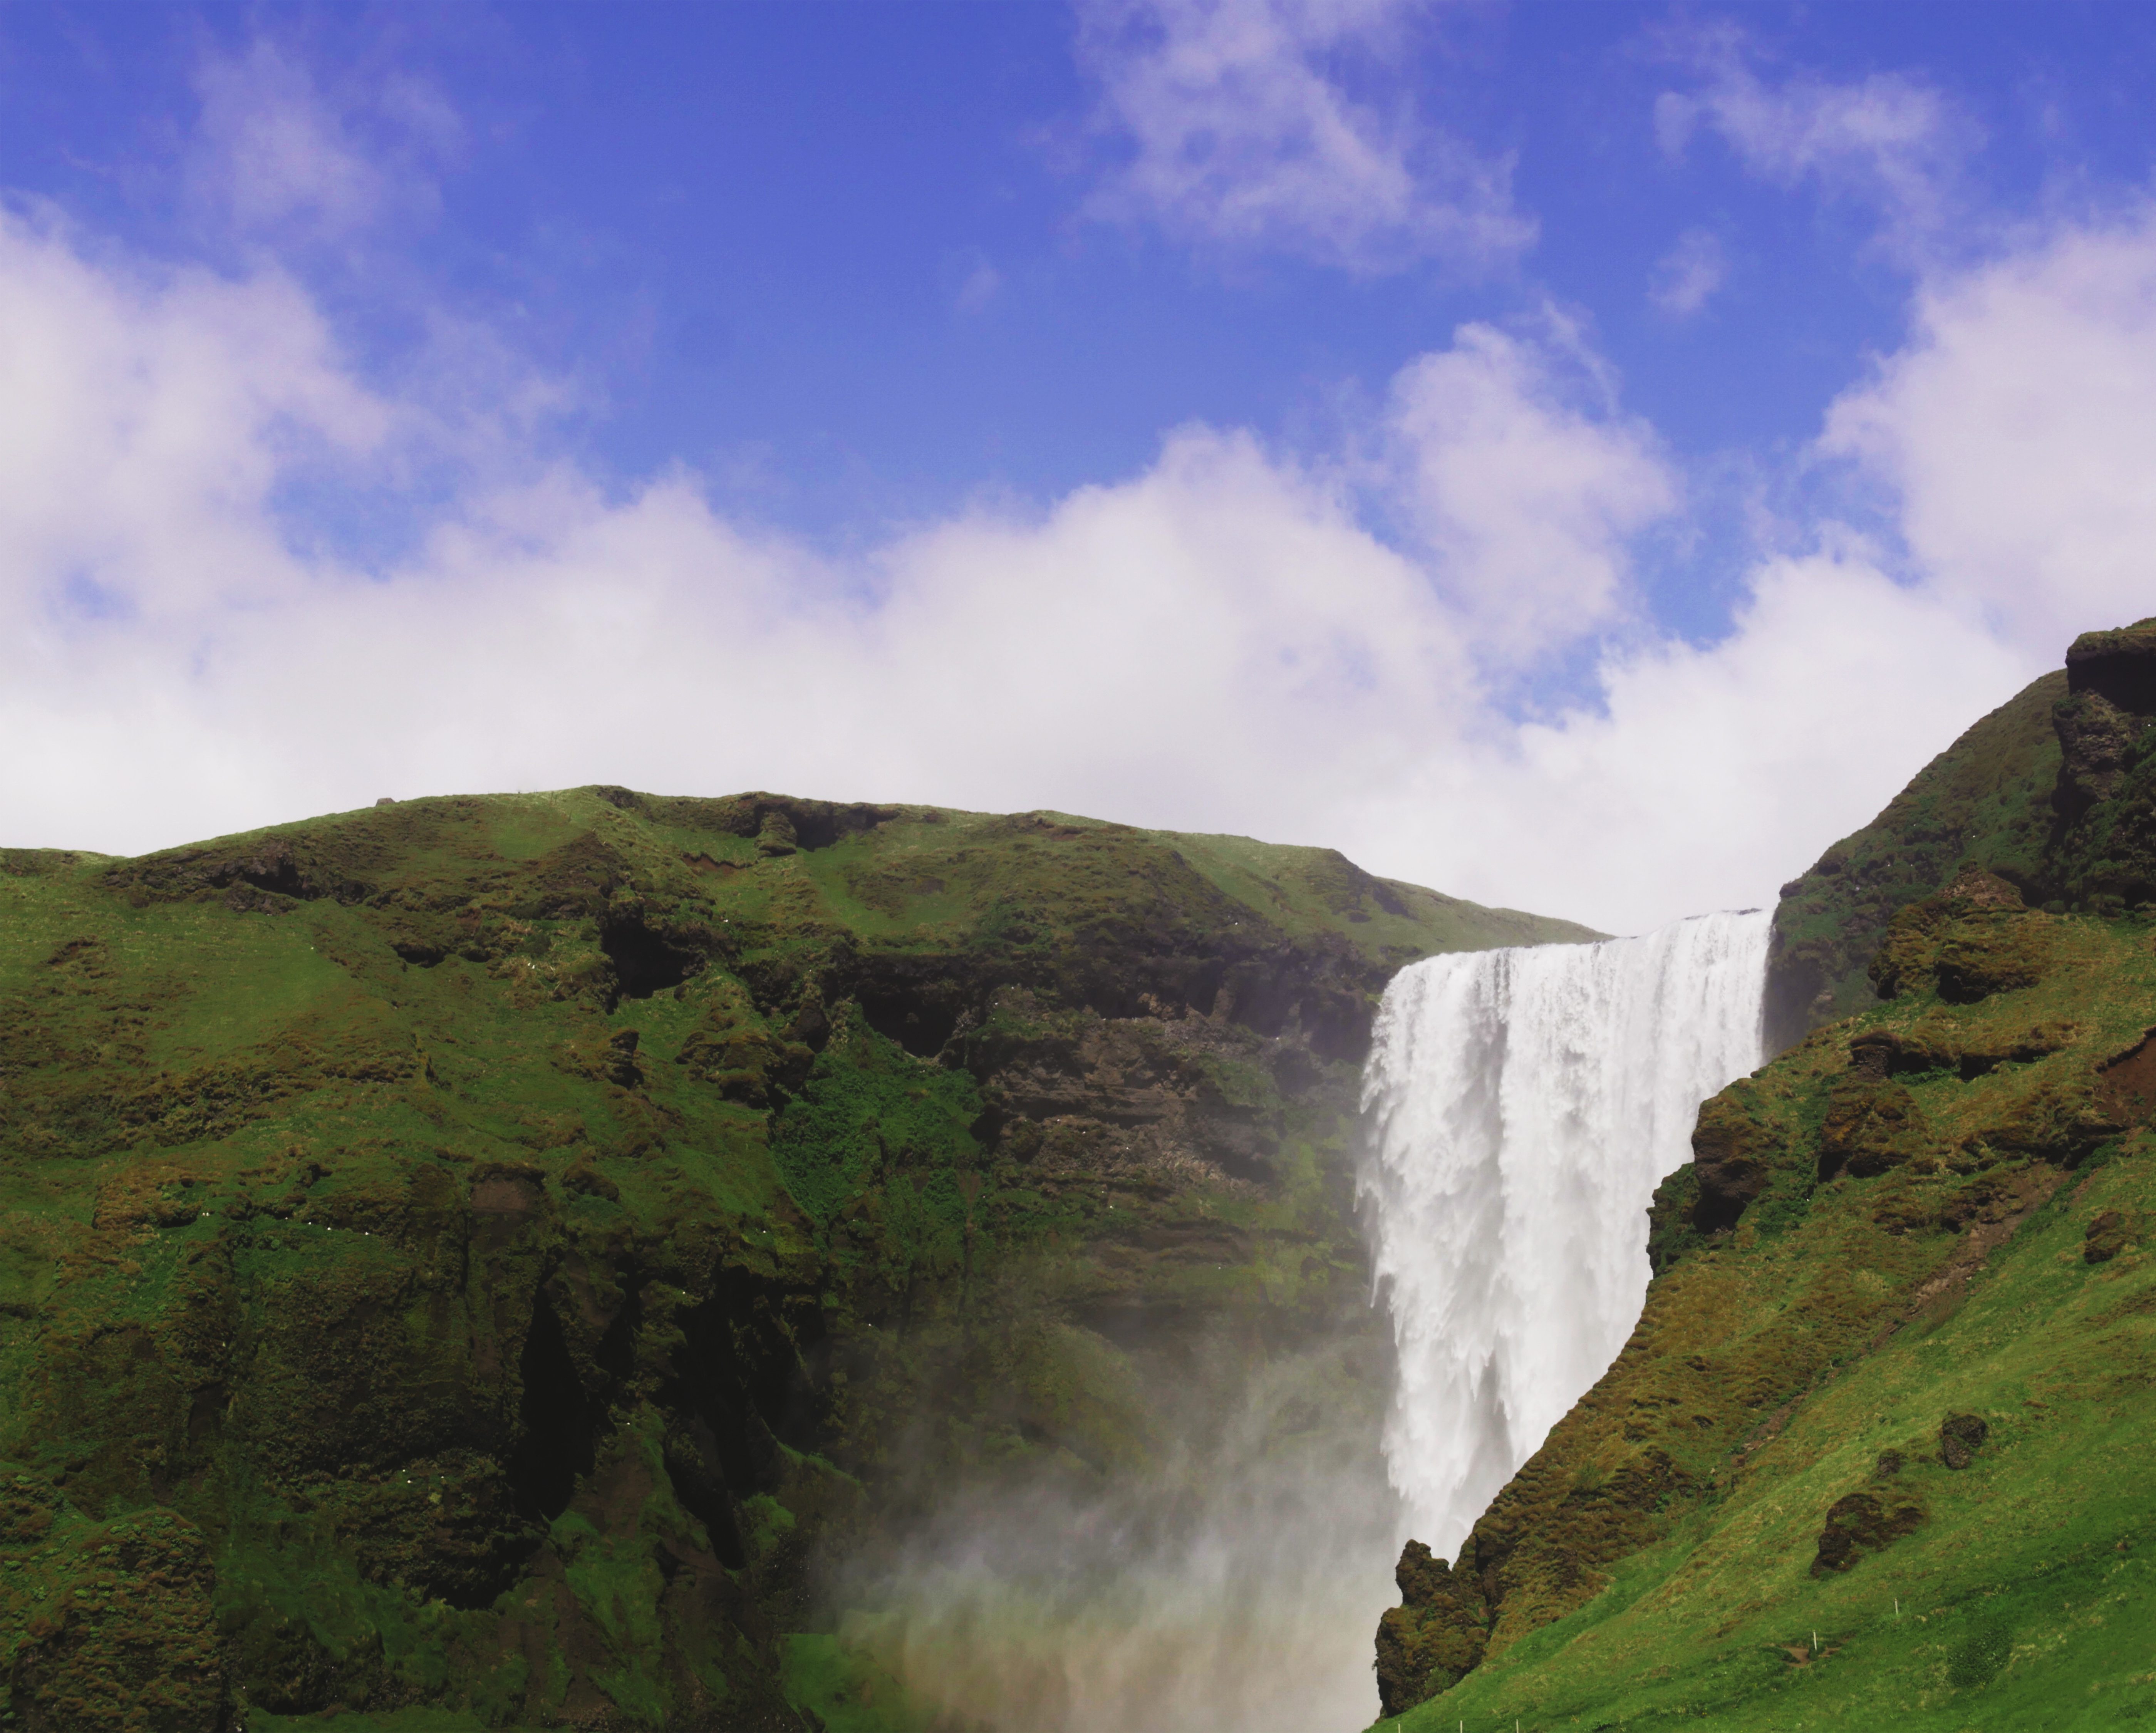
landscape, coast, nature, rock, waterfall, mountain, cloud, mist, hill, valley, mountain range, cliff, scenic, fjord, highland, terrain, ridge, body of water, plateau, water feature, landform, atmospheric phenomenon, mountainous landforms